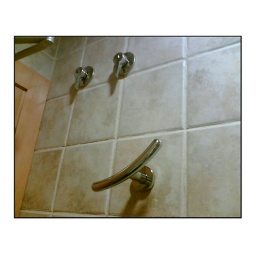
this was in my bathroom recently in seville. taps and possibly a towel hanger. they seem happy to serve !